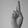
ASL letter: R